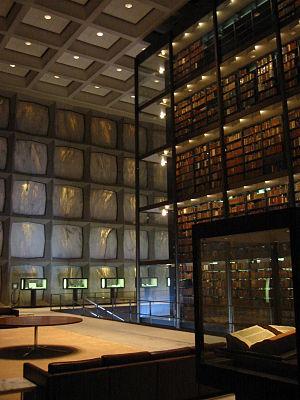
La bibliothèque Beinecke de livres rares et manuscrits est une bibliothèque de l'université Yale au Connecticut, ouverte en 1963. Ses collections en font une des principales bibliothèques patrimoniales au monde.